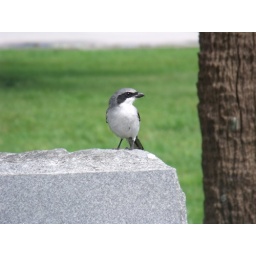
cute little bird in a green setting